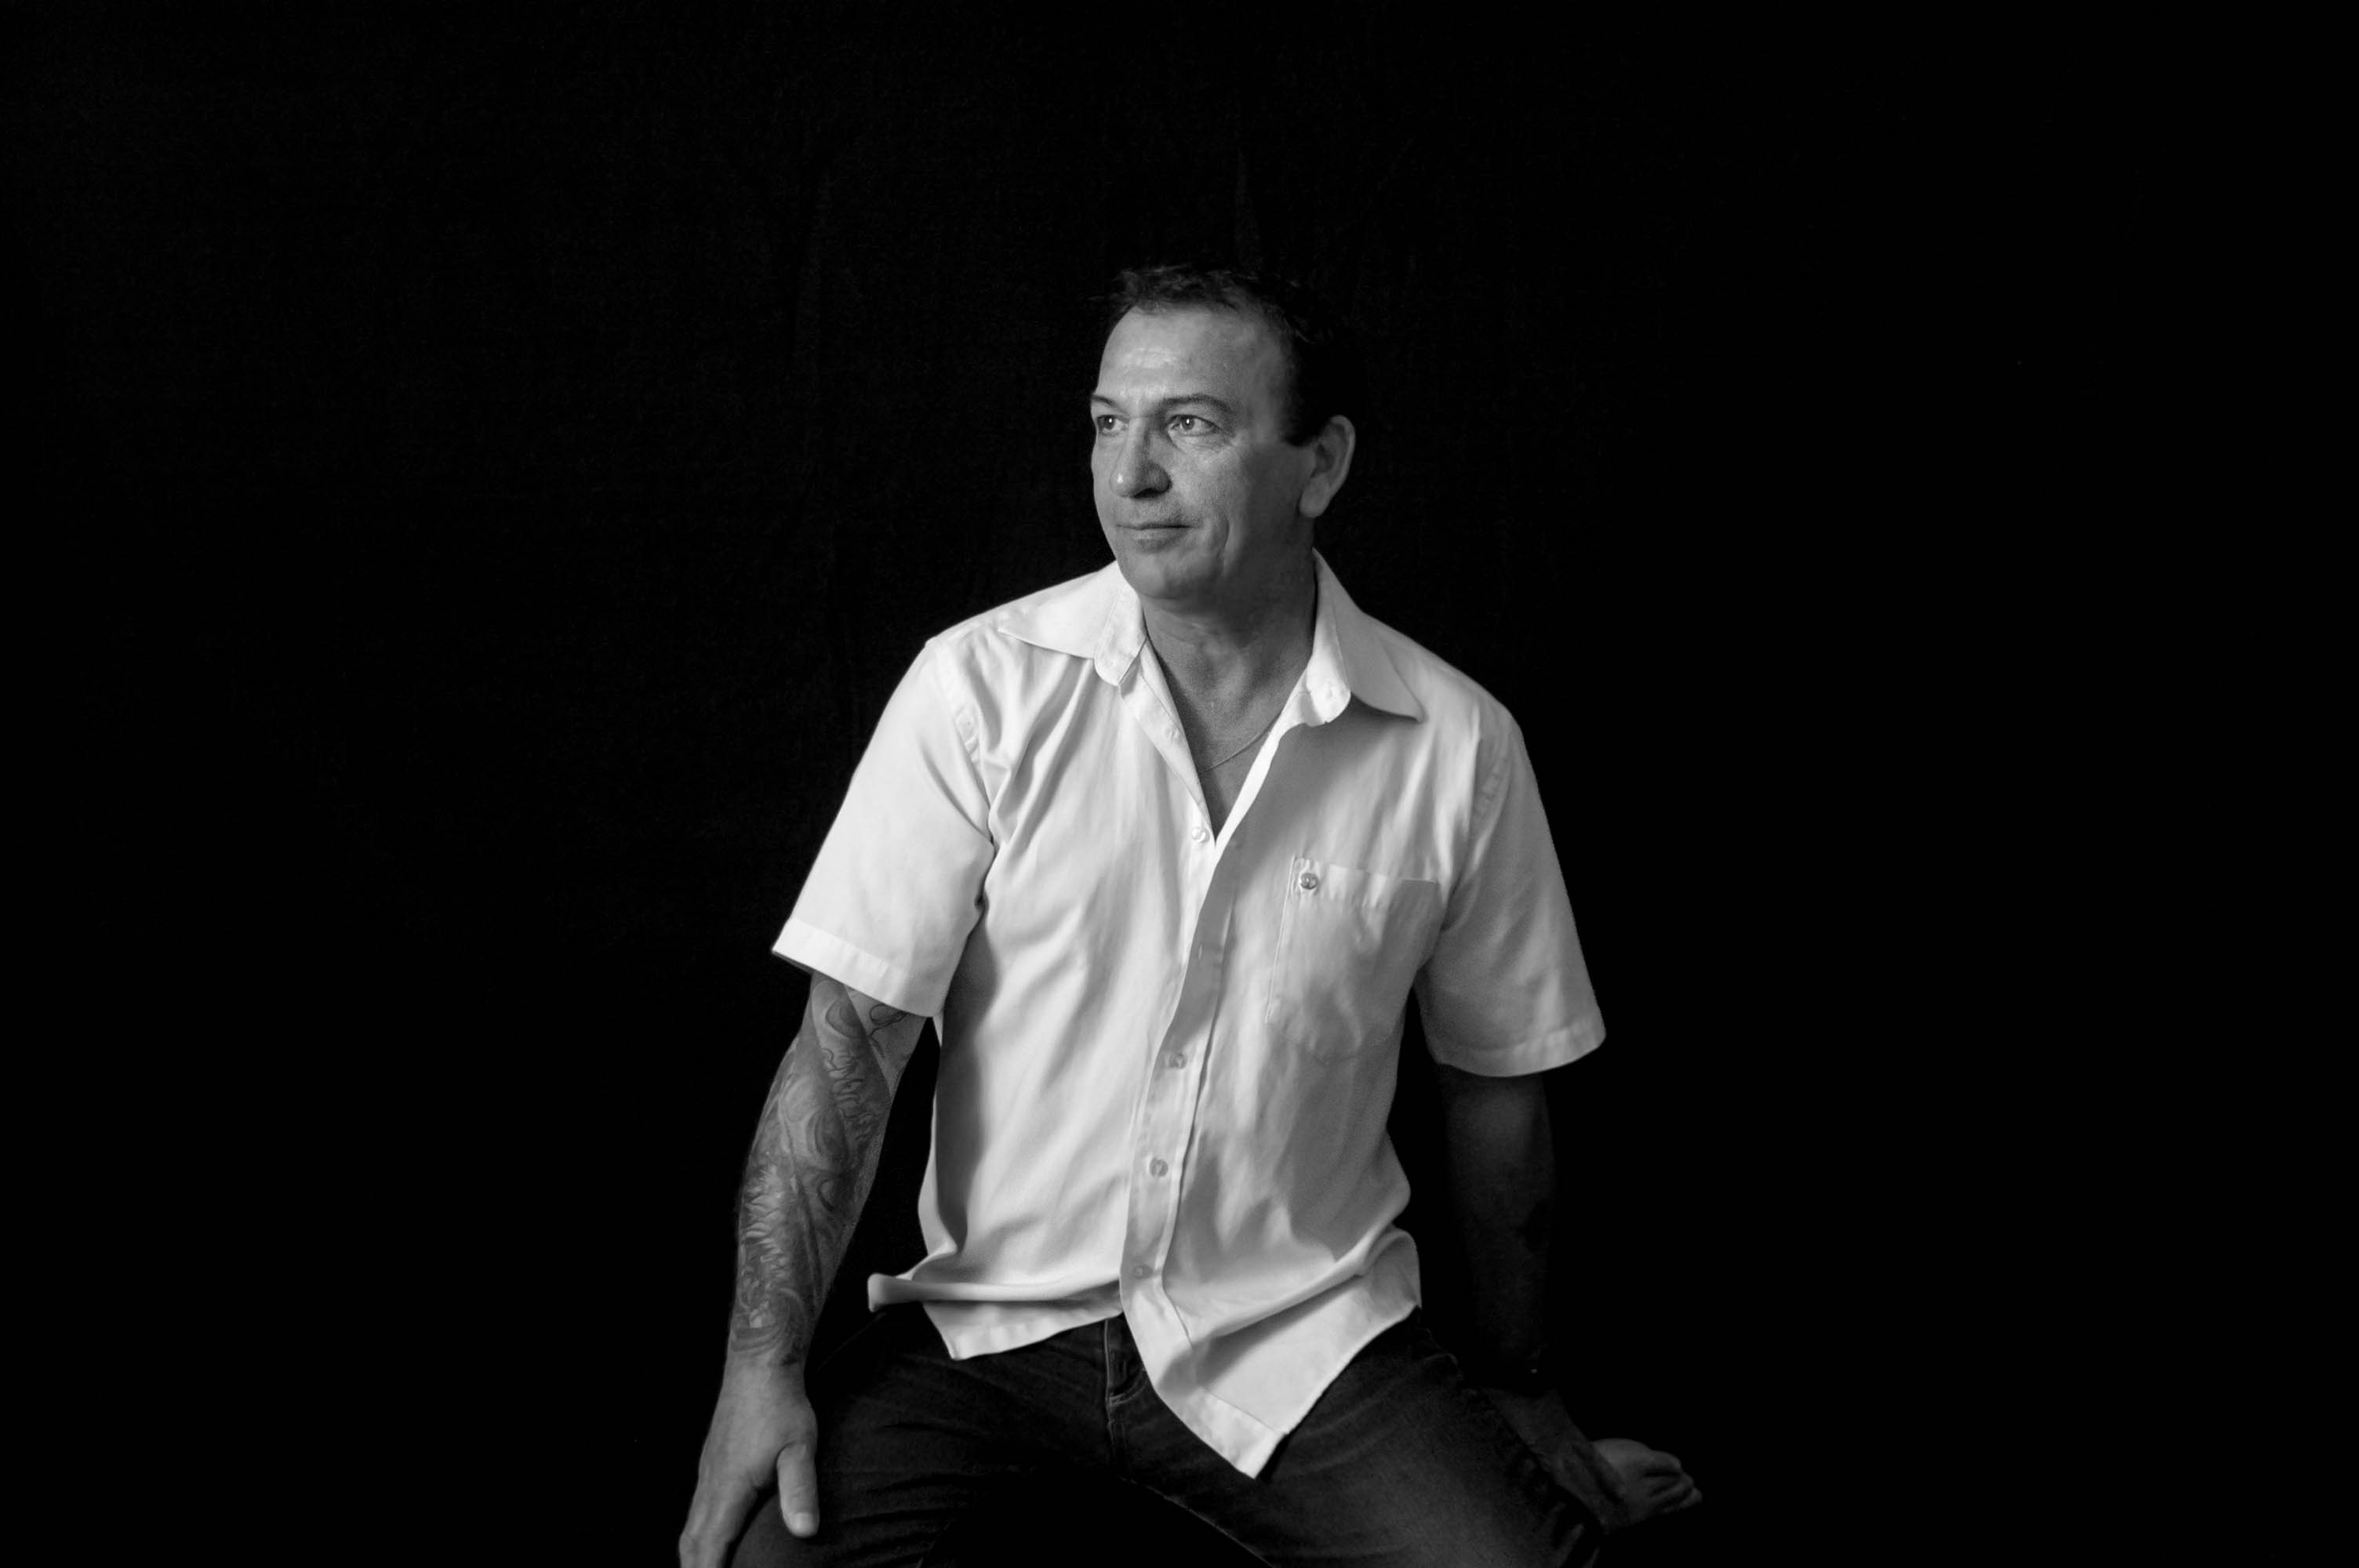
man, black and white, white, photography, portrait, sitting, black, monochrome, shirt, gentleman, photo shoot, monochrome photography, human positions